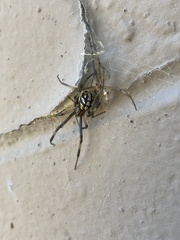
Species: Lactrodectus_hesperus